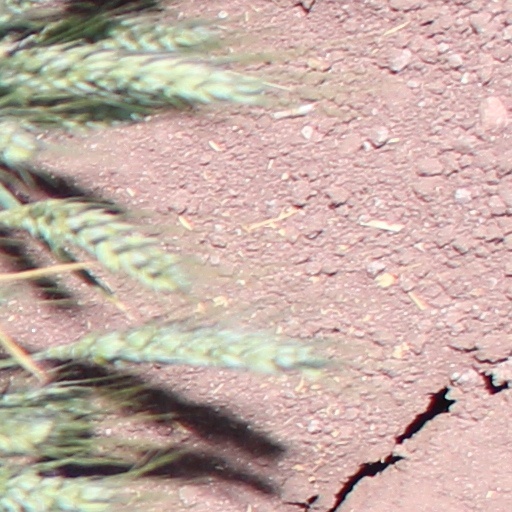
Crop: wheat